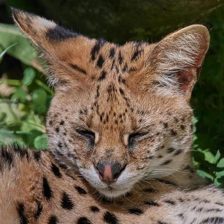
Label: animals